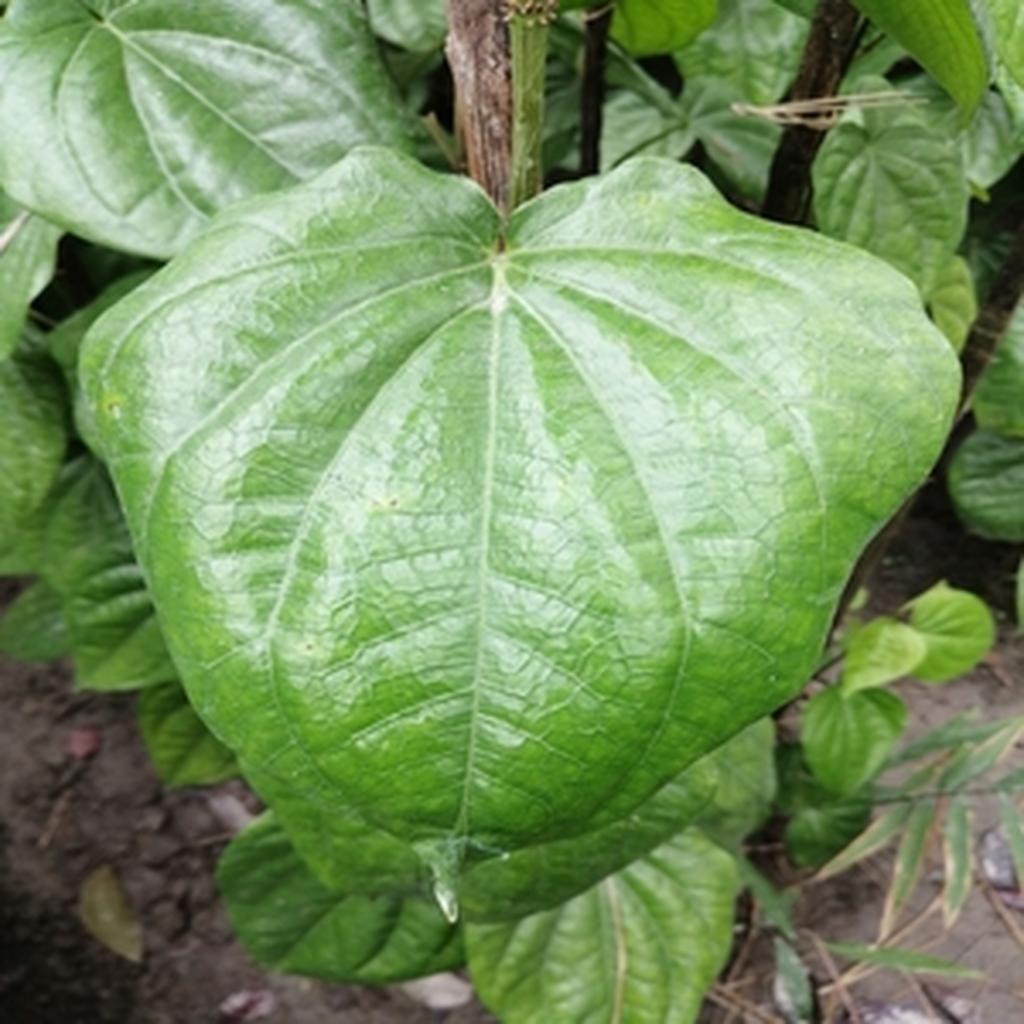
Label: Healthy_Leaf